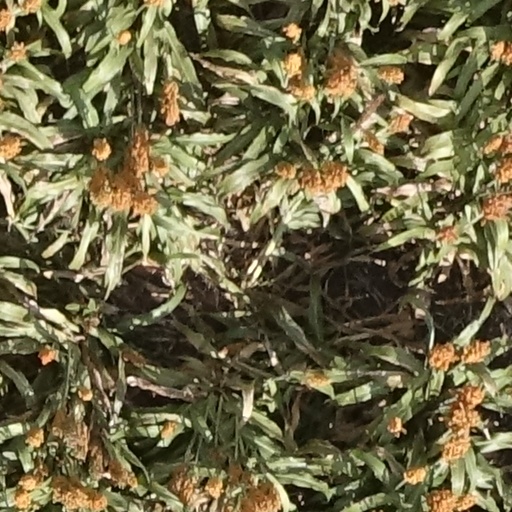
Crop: sorghum